Kelvin Thomson

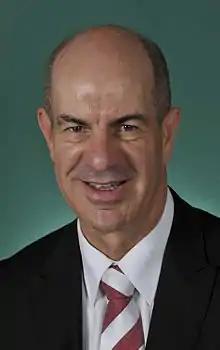

Kelvin John Thomson (born 1 May 1955) is a former Australian politician. He served as a member of the Australian House of Representatives for the Australian Labor Party, representing the Division of Wills in Victoria, from March 1996 until May 2016. In February 2013, he was appointed Parliamentary Secretary for Trade in the Second Gillard Ministry.